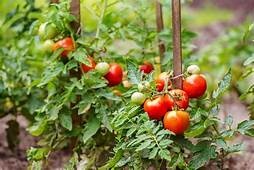
Label: tomato